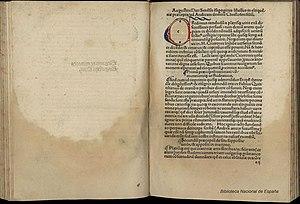
Agostino Dati est un orateur, historien et philosophe italien, né à Sienne en 1420, et mort dans la même ville le 6 avril 1478. Érasme l'a loué comme étant un des maîtres italiens de l'éloquence en 1489.